1962 Australian GT Championship

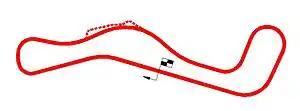
Layout of the Lakeside International Raceway

The 1962 Australian GT Championship was a CAMS sanctioned motor racing title for drivers of Appendix K GT cars. The title, which was the third Australian GT Championship, was contested over a single race held at the Lakeside circuit, in Queensland, Australia on 8 July 1962.